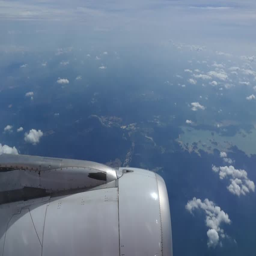
the wing of a plane flying over the sky with clouds beautiful atmosphere